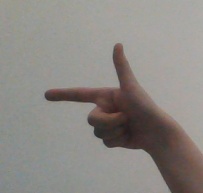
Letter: yaa